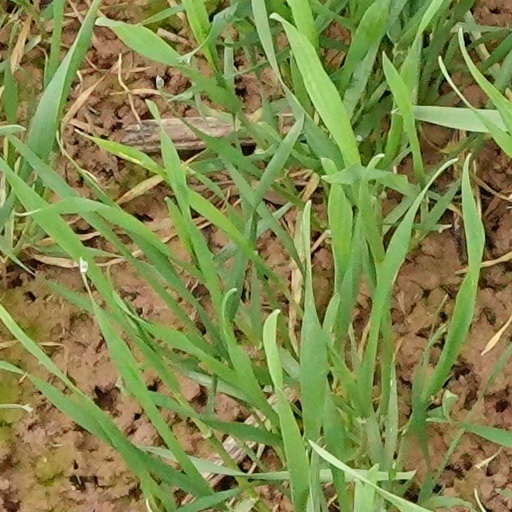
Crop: wheat